Iredell County, North Carolina

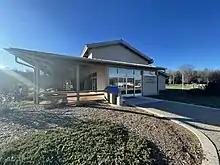
The Iredell County rest area is centered between north and southbound lanes of I-77

As of the 2020 census, there were 186,693 people, 68,145 households, and 49,635 families residing in the county.